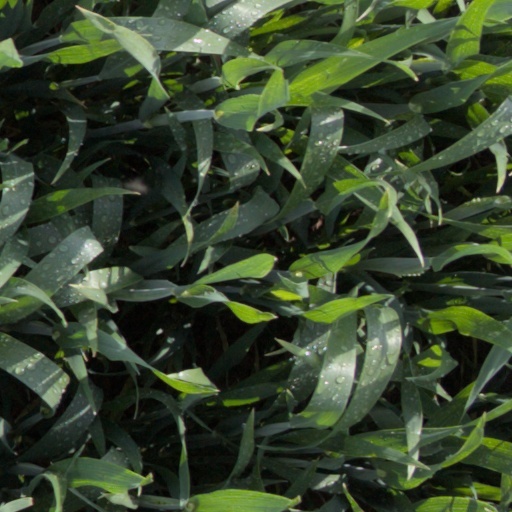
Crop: wheat